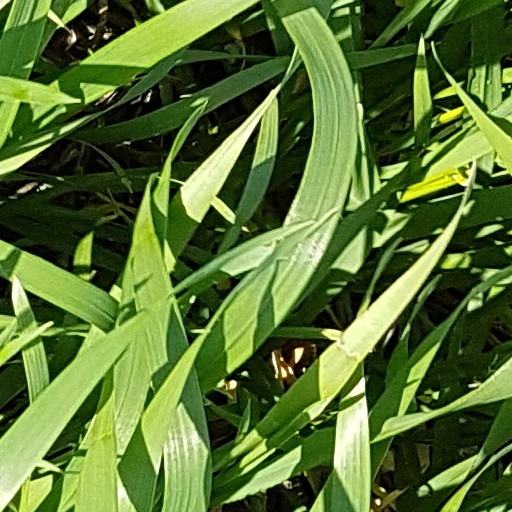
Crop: wheat